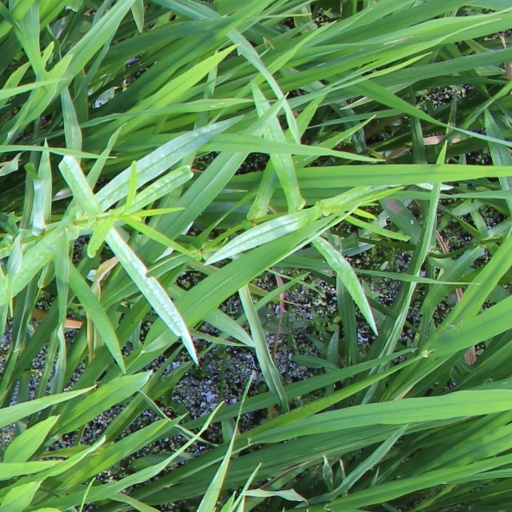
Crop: rice